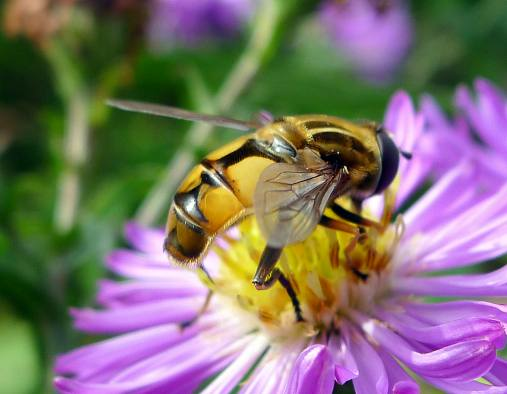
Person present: No